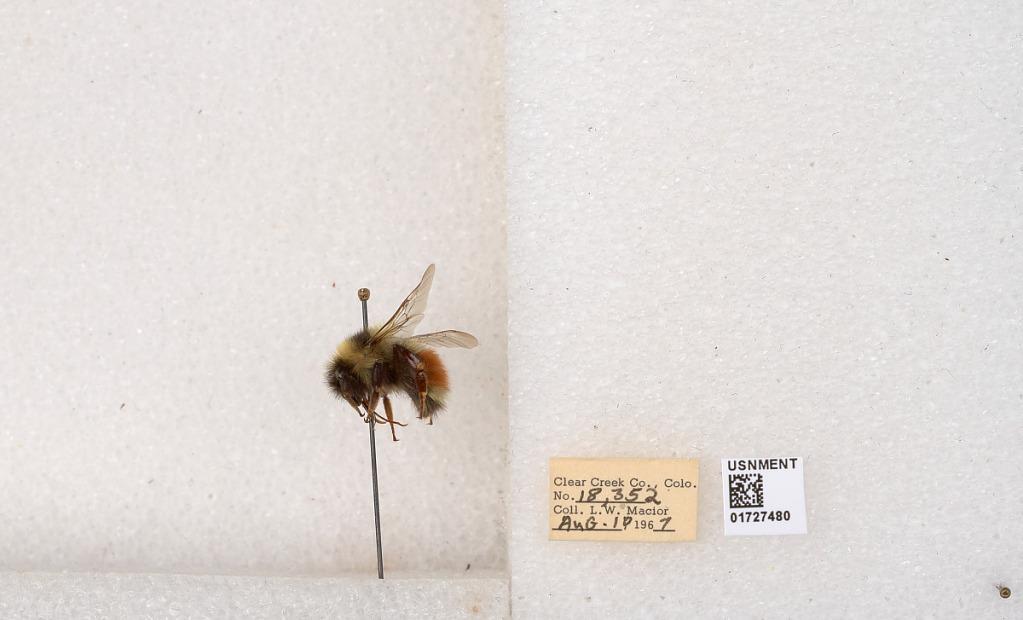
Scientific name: Bombus (Pyrobombus) sylvicola Kirby
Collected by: L. Macior
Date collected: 1967-8-10
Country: United States
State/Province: Colorado
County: Clear Creek
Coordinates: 39.6891, -105.644